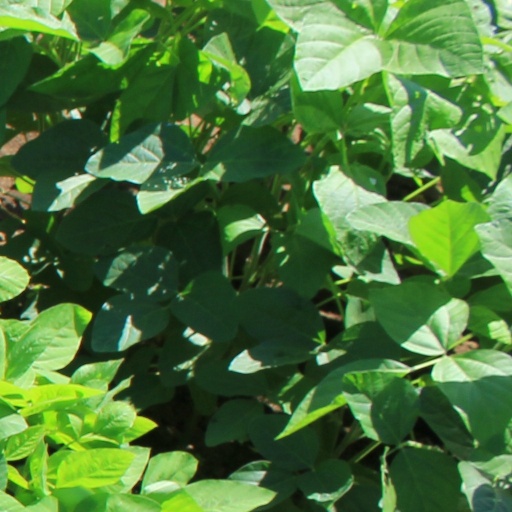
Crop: soybean